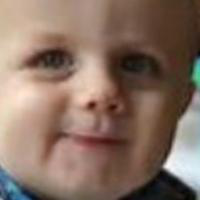
Age group: age 01-10